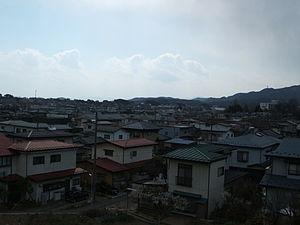
Motomiya est une municipalité ayant le statut de ville dans la préfecture de Fukushima, au Japon. La ville a reçu ce statut en 2007.